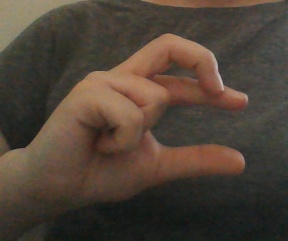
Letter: thal